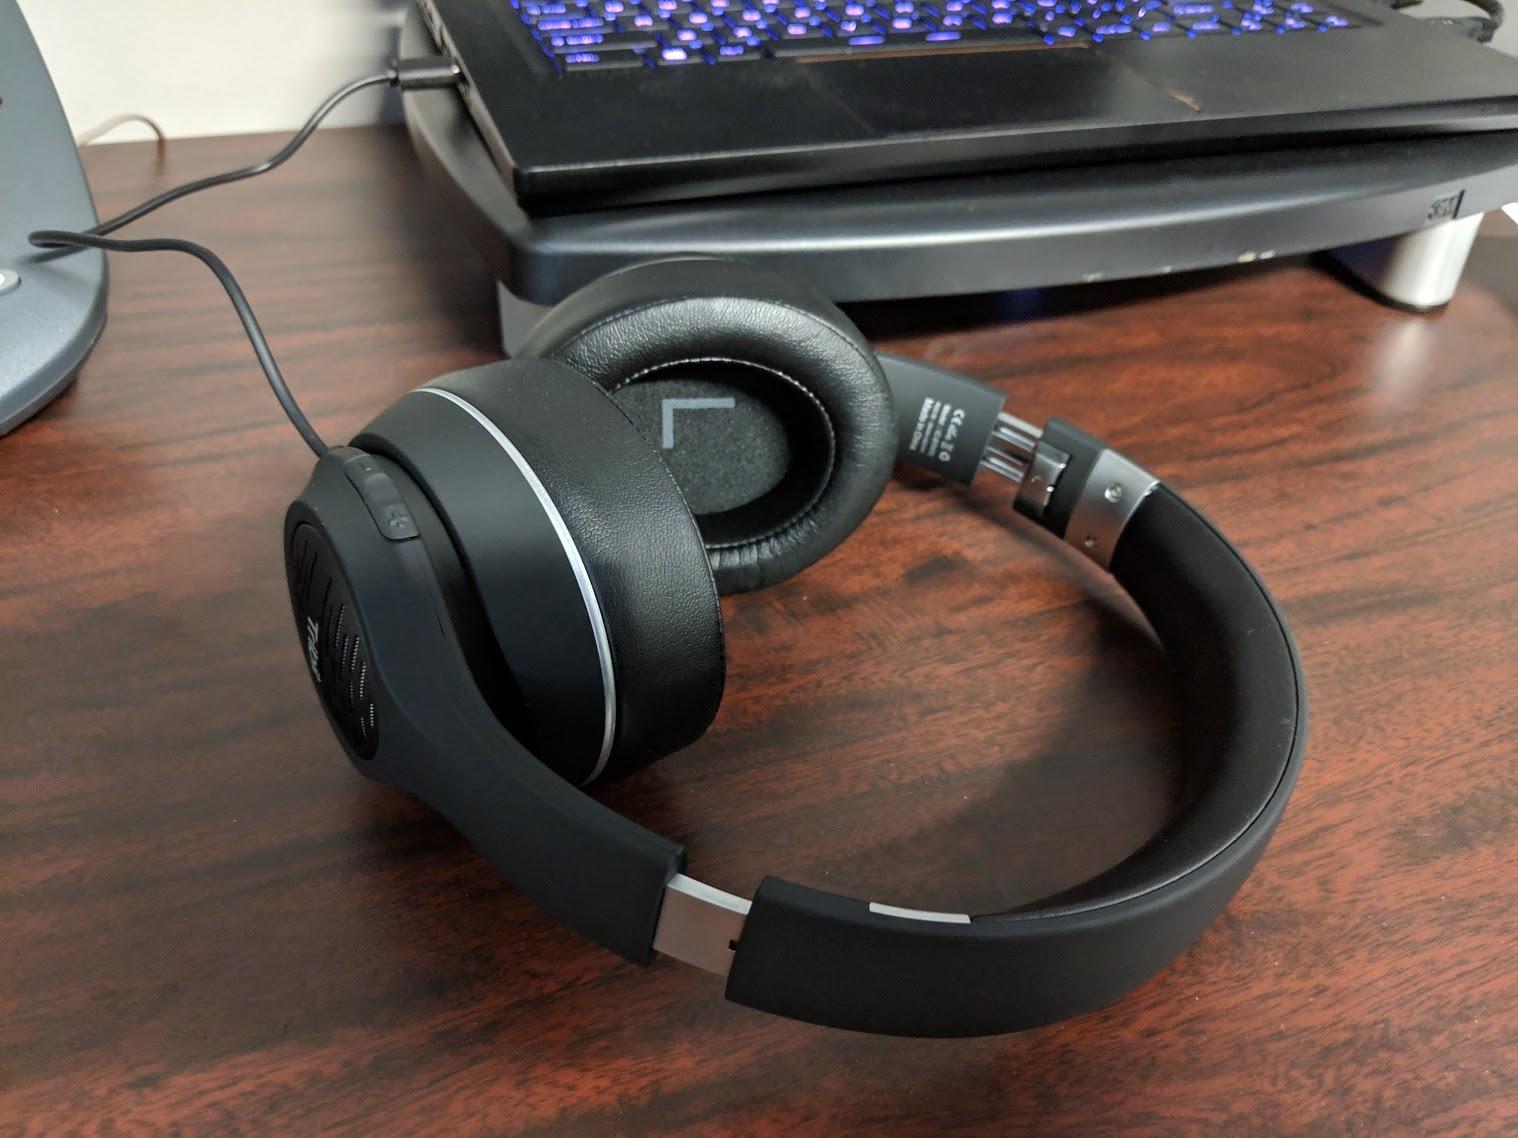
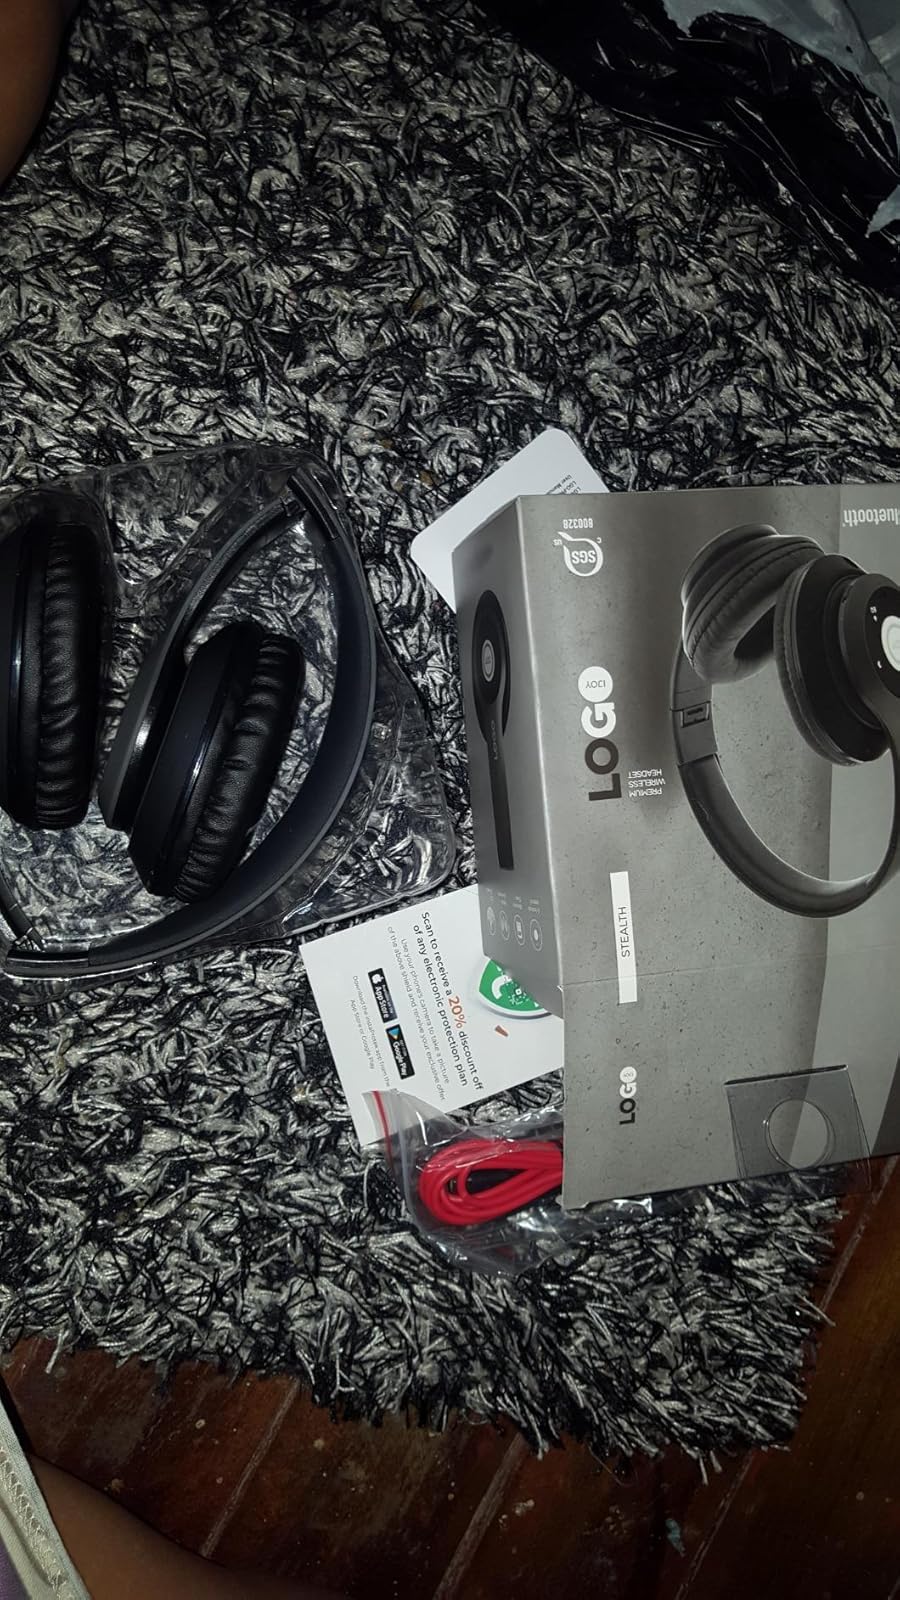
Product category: headphones
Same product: no